Tábata Gálvez

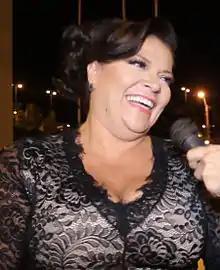
Tábata Gálvez in 2015

Tábata Gálvez Ortiz (born 25 May 1969) is an Ecuadorian actress, conductor, and cheerleader. She is best known for her role as Katiuska Genoveva Quimí Puchí in the show "".